Magh (Bengali calendar)

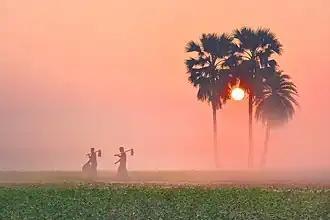
The month of Magh features foggy winter mornings in Bangladesh and Bengal

Magh is the tenth month in the Bengali calendar. This is the last month of the two months of winter season.This month correspond with January and February in Gregorian calendar.